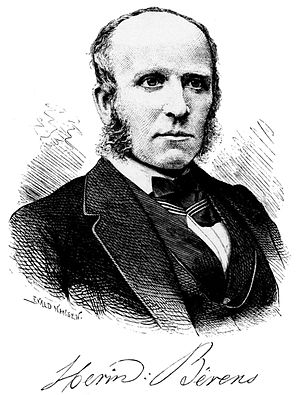
Herman Berens
Hermann Berens
Johan Herman Berens var en tyskfødt svensk musiker.